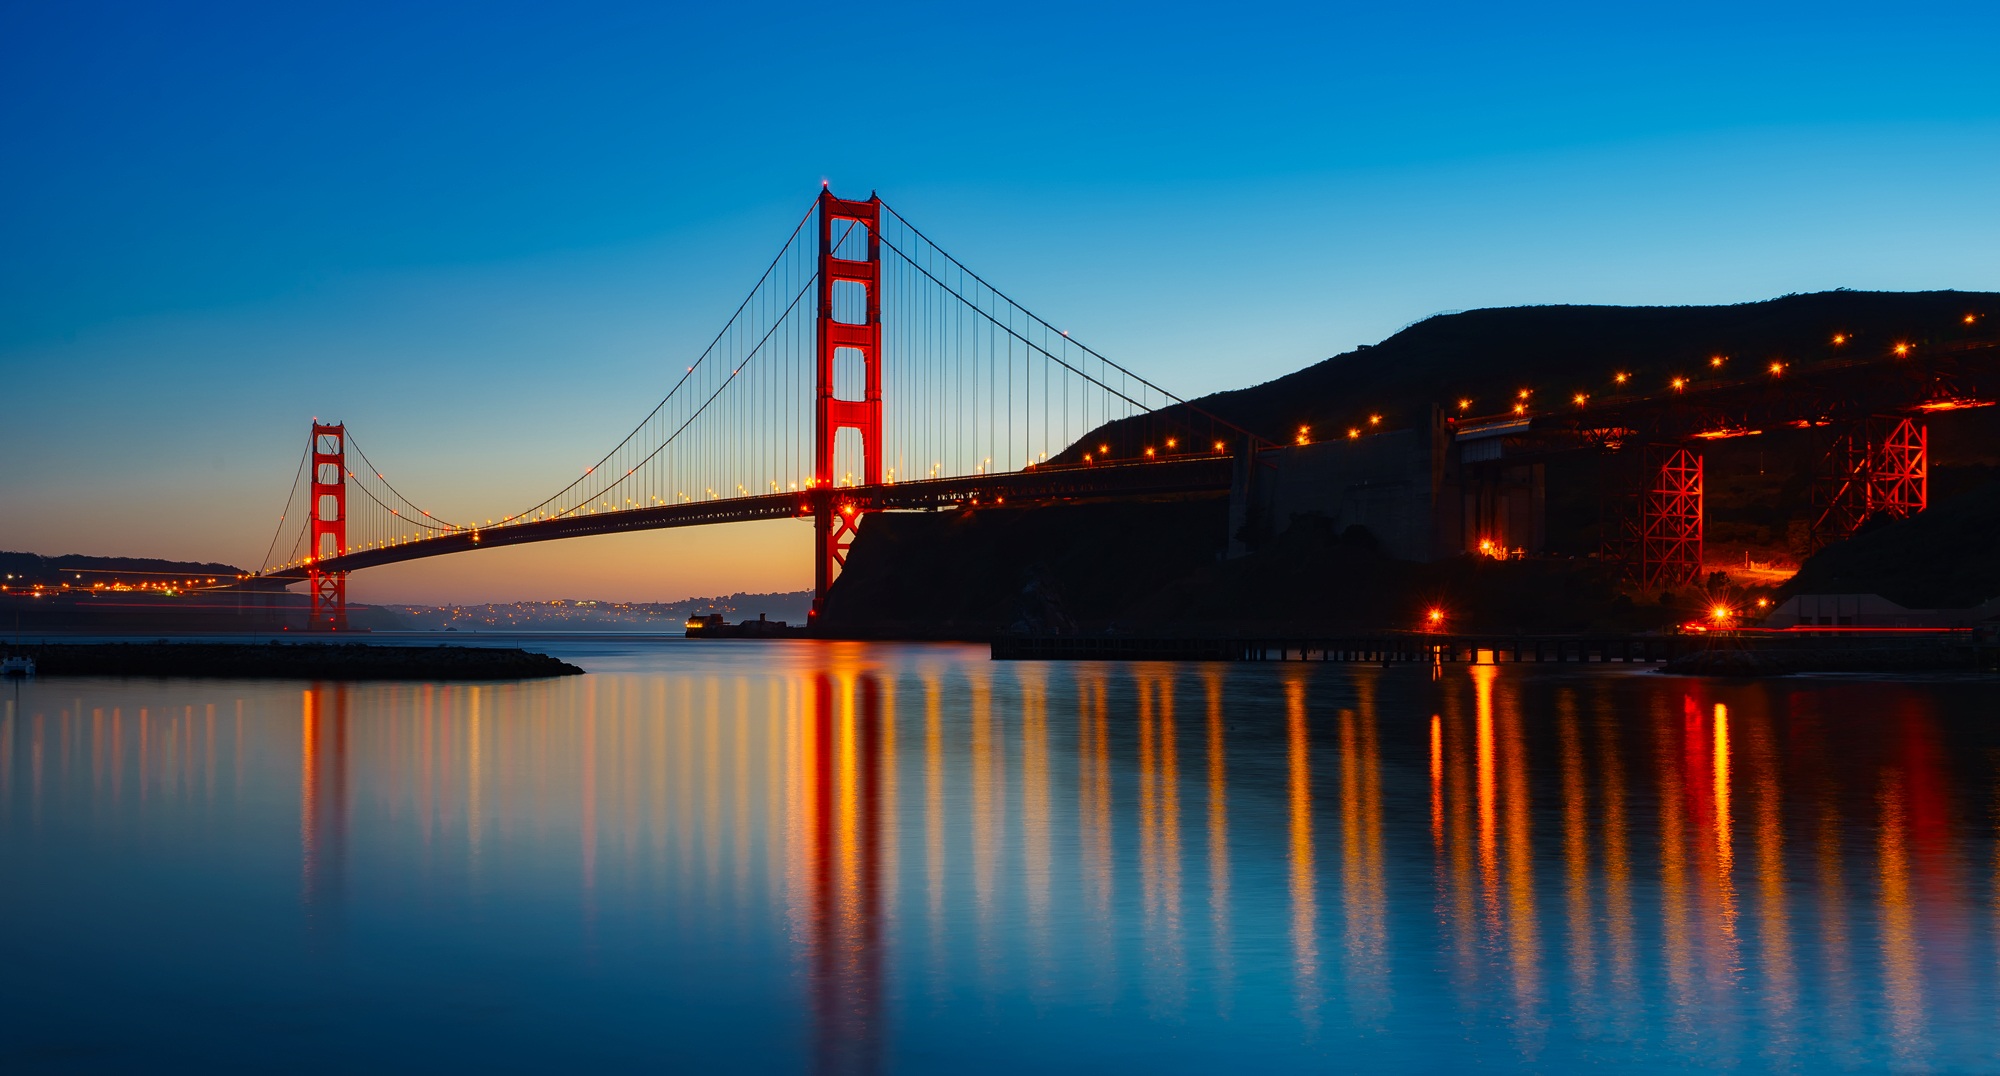
water, light, architecture, sunrise, sunset, bridge, night, dawn, cityscape, panorama, golden gate bridge, san francisco, dusk, evening, reflection, bay, landmark, glow, historic, colorful, california, hdr, lights, reflections, beautiful